Clifton Chenier

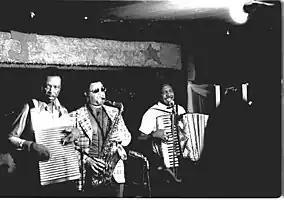
Chenier Brothers performing at Jay's Lounge and Cockpit, Cankton, Louisiana, Mardi Gras, 1975 Clifton Chenier on accordion, brother Cleveland on washboard and John Hart on tenor saxophone.

Clifton Chenier (June 25, 1925 – December 12, 1987) was an American musician known as a pioneer of zydeco, a style of music that arose from Creole music, with R&B, blues, and Cajun influences. He sang and played the accordion. Chenier won a Grammy Award in 1983.